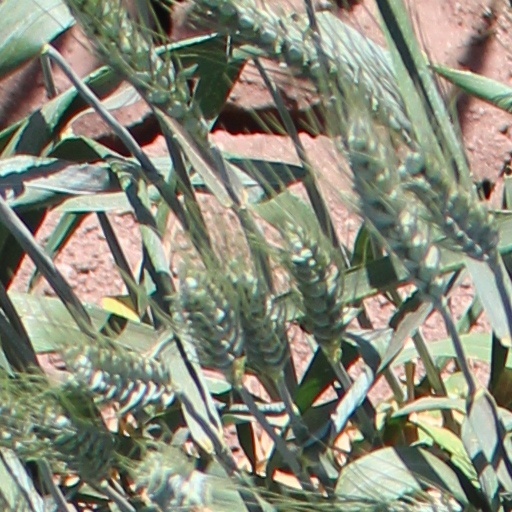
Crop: wheat